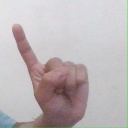
अक्षर: ए